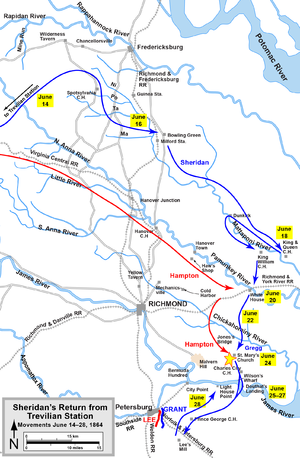
La bataille de Saint Mary's Church est une bataille de cavalerie de la guerre de Sécession, livrée le 24 juin 1864, dans le cadre de la campagne de l'Overland du lieutenant général de l'Union Ulysses S. Grant contre l'armée de Virginie du Nord du général confédéré Robert E. Lee.